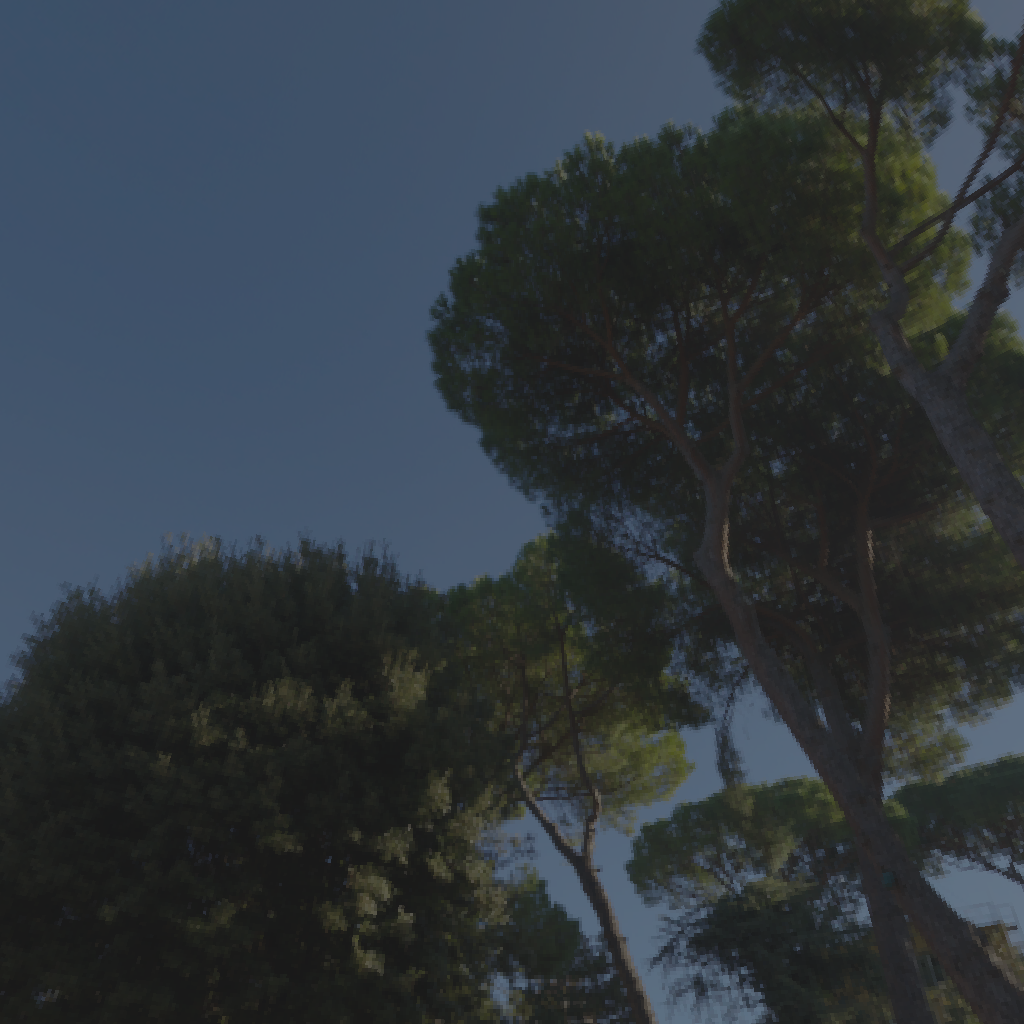
scene-linear HDR photo, Piazza Martin Lutero, outdoor, with visible sun, tree, sun, road, europe, fountain, nature, urban, morning-afternoon, clear, high contrast, natural light, high dynamic range, physically based lighting